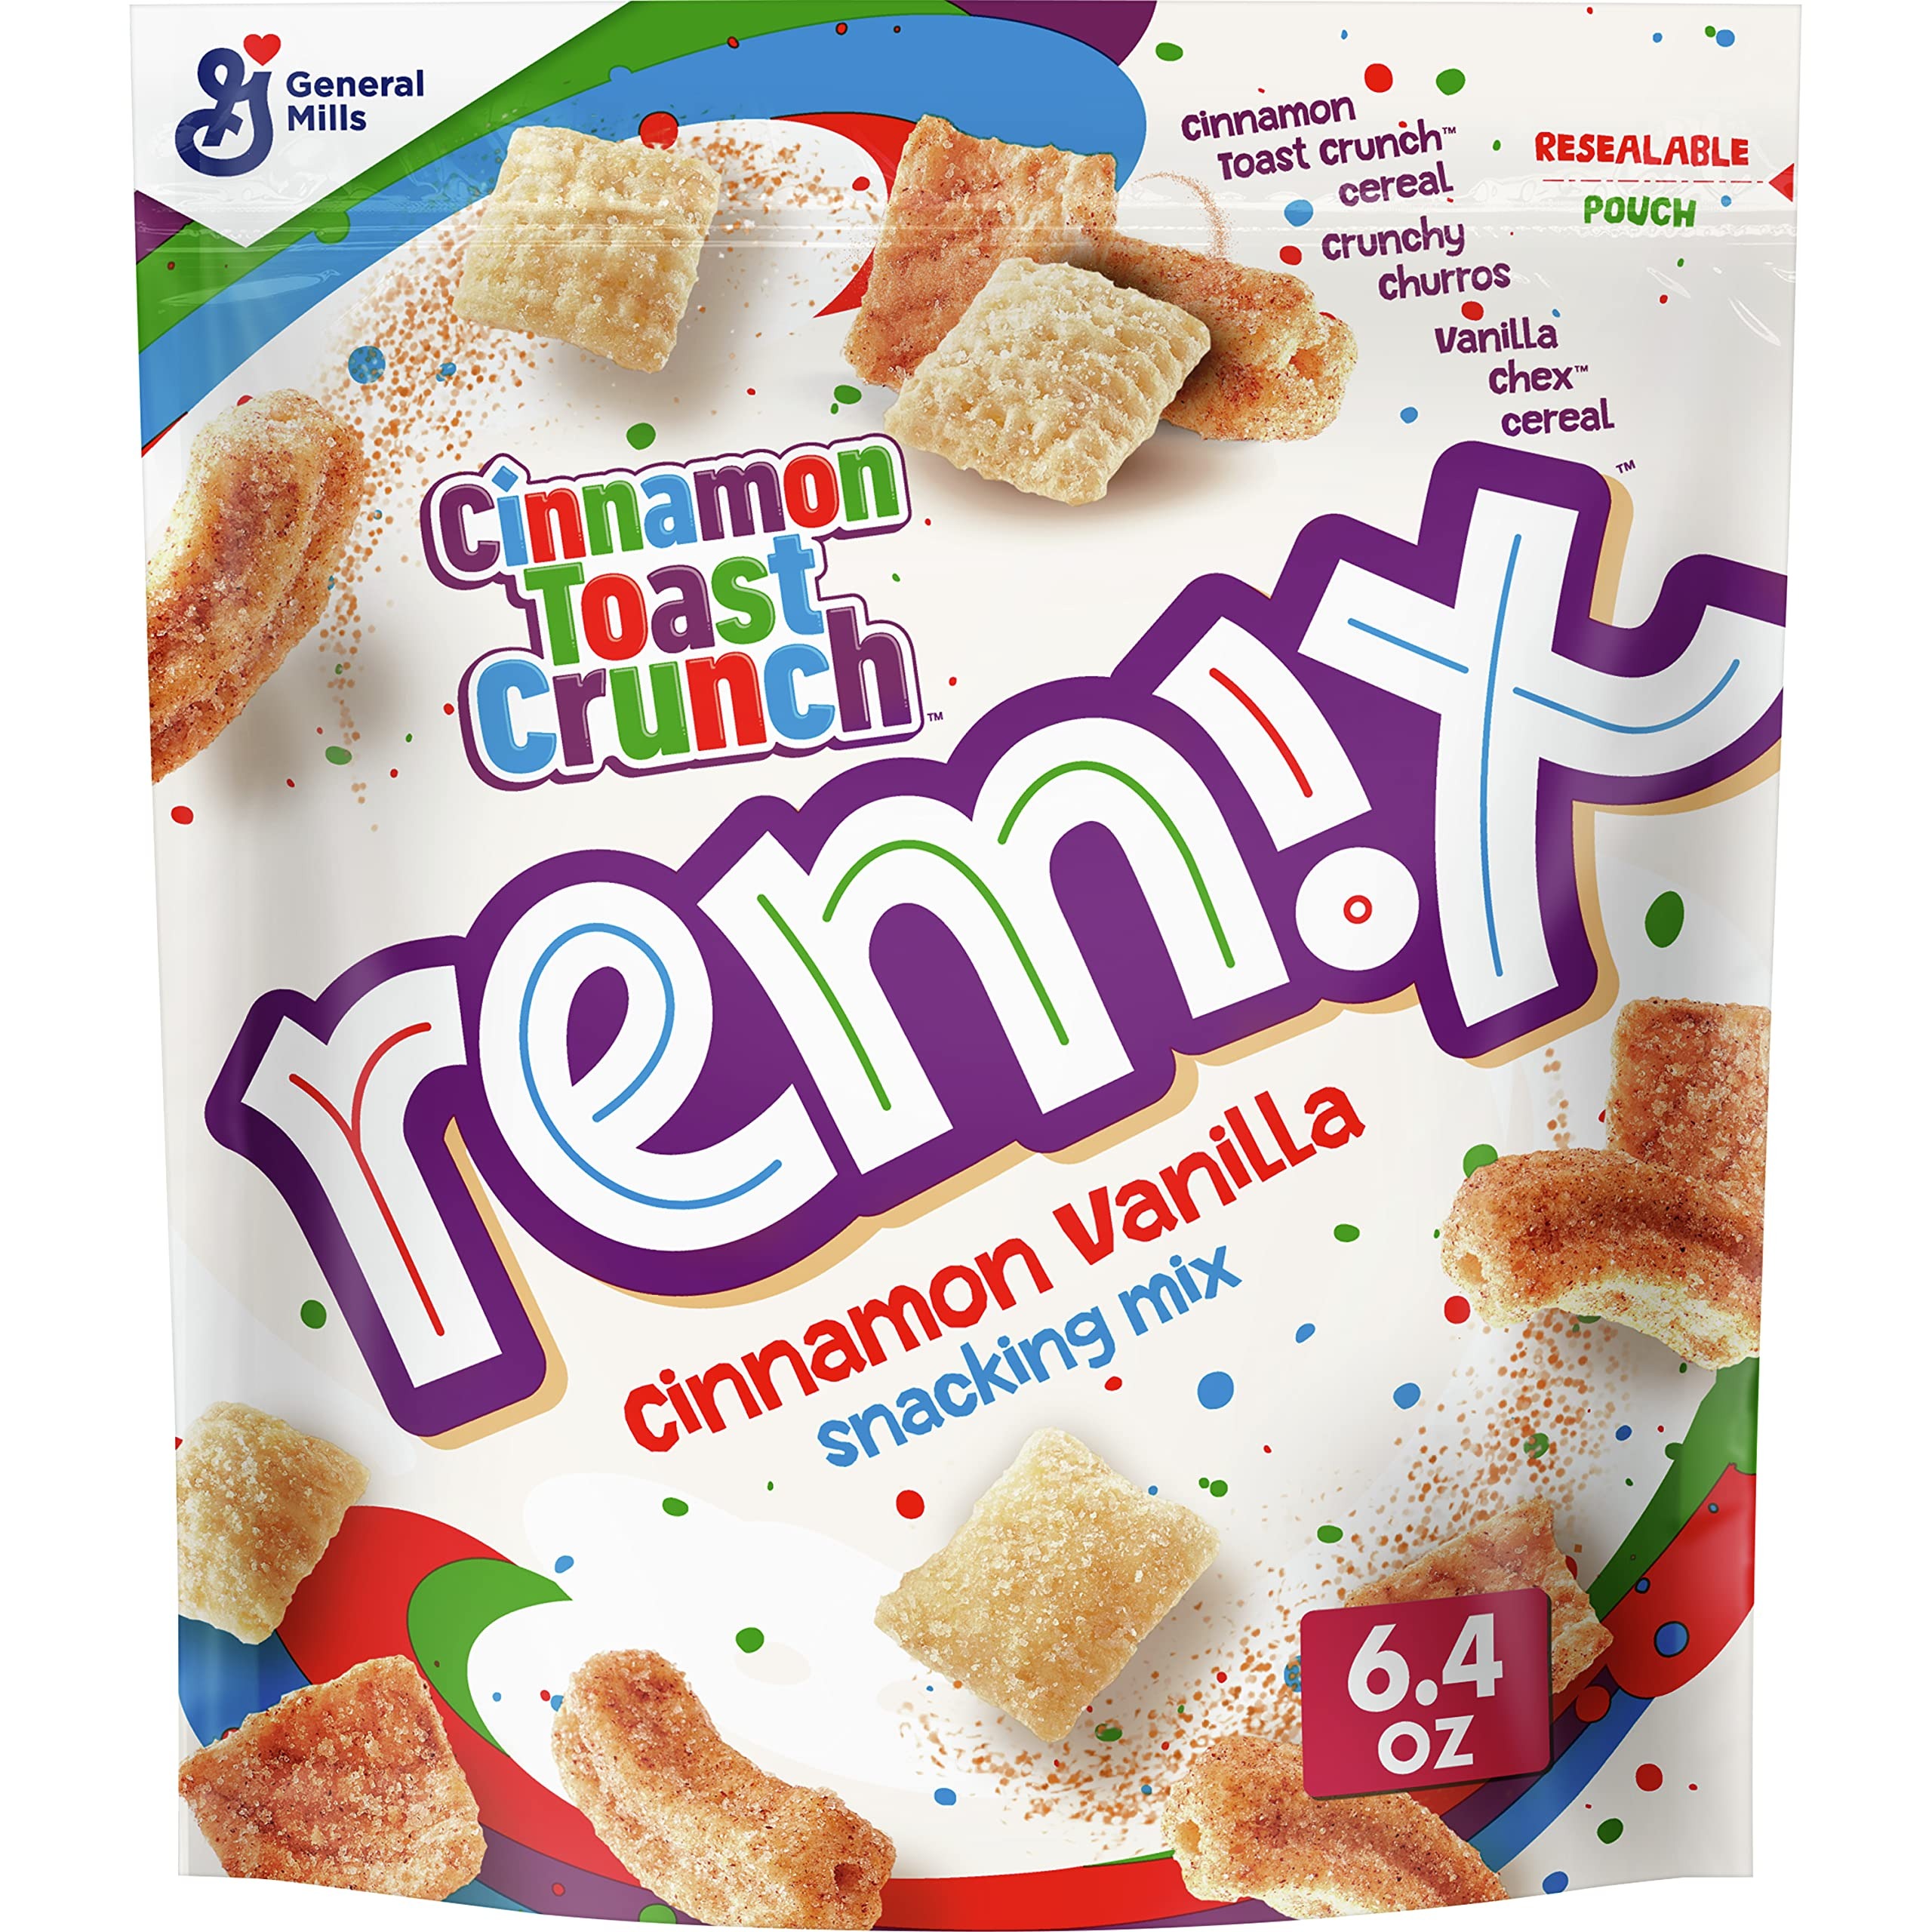
Item Name: Cinnamon Toast Crunch Cereal Snack Pouches, Cinnamon Vanilla Remix, 6 oz
Bullet Point 1: CEREAL SNACK MIX: A perfect combination of Cinnamon Toast Crunch squares, Cinnamon Toast Crunch Churros, and Vanilla Chex
Bullet Point 2: BREAKFAST AND SNACKING: Cinnamon Toast Crunch Remix is great for breakfast, the lunchbox, or as the perfect on-the-go snack
Bullet Point 3: IRRESISTIBLE TEXTURE: Cinnamon Toast Crunch Remix cereal is a tasty, crunchy, delightful experience you're sure to love
Bullet Point 4: PORTABLE POUCHES: A classic cereal brand now in the form of a snack; It's an all-new snacking offering in the cereal aisle
Bullet Point 5: CONTAINS: 6 oz
Value: 6.0
Unit: Ounce

Price: 7.23